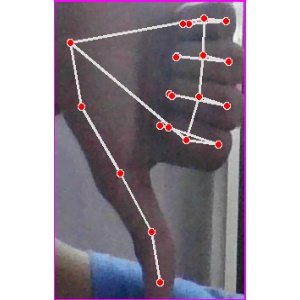
अक्षर: फ